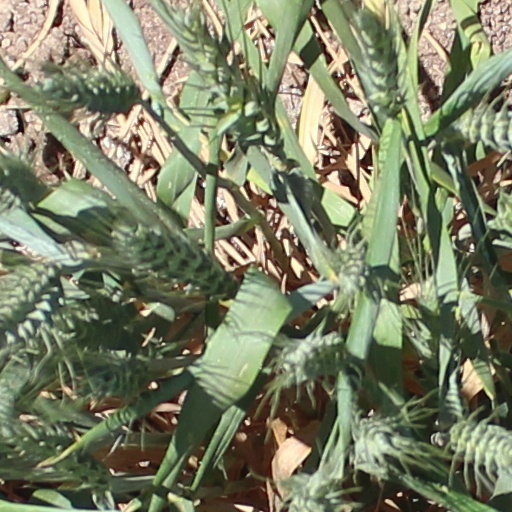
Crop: wheat